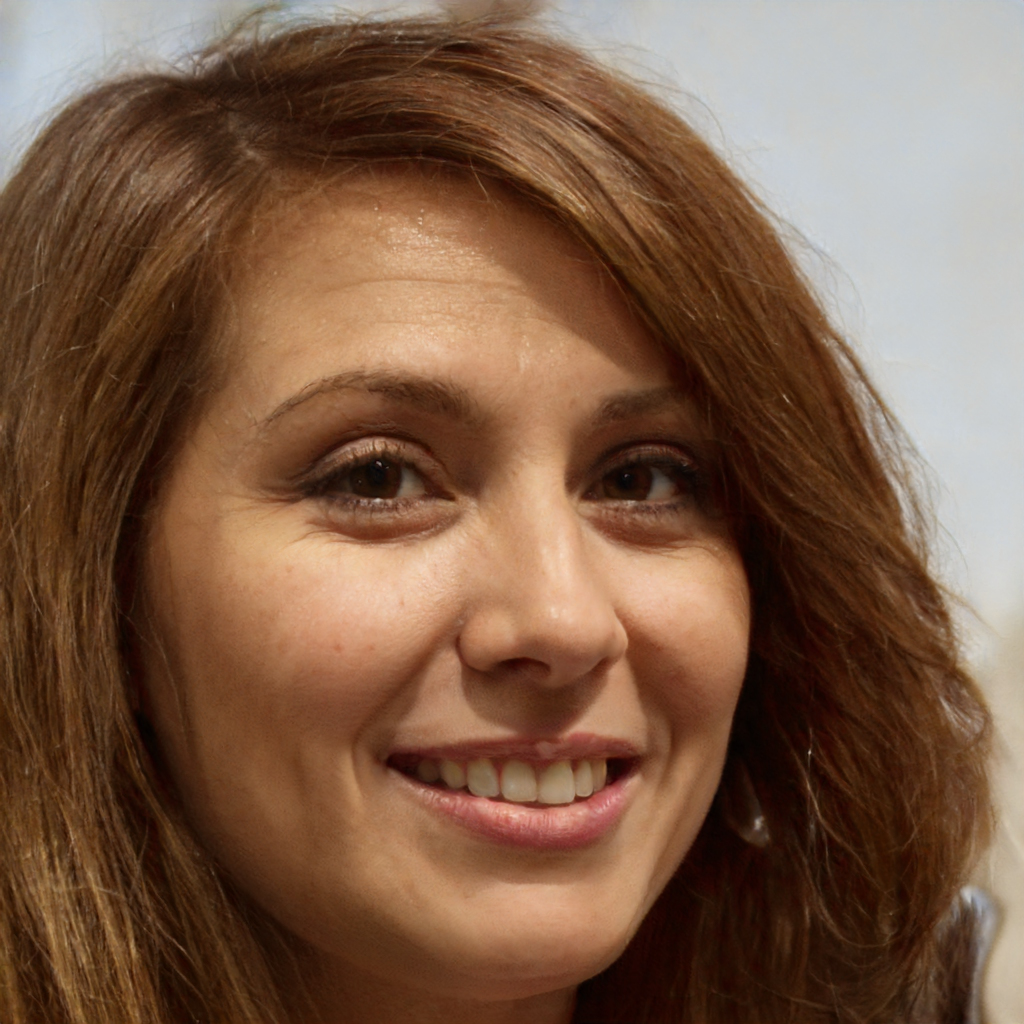
Label: Colored